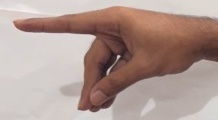
ASL sign: P